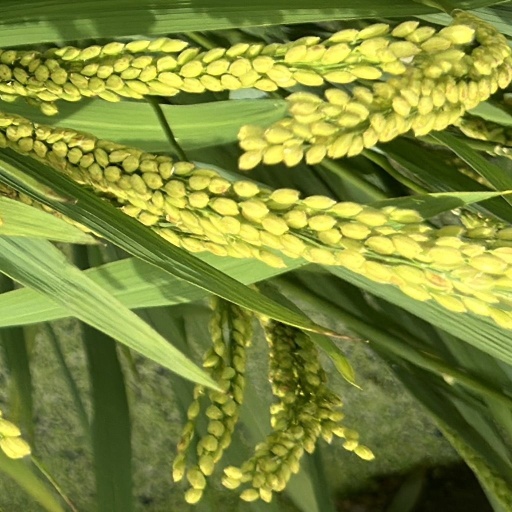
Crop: rice